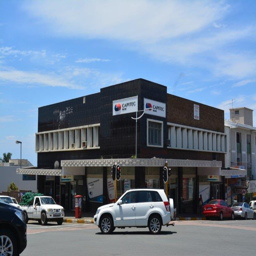
a city for sale property .